Emma Samms

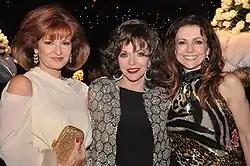
Emma Samms (on right) with "Dynasty" co-stars Joan Collins (centre) and Stephanie Beacham in London, 2009

Samms appeared in four episodes of the BBC series "Holby City" in 2003 and had a recurring run on the BBC daytime series "Doctors" as Amanda Vardalis in 2005. She made a seven-episode return to "General Hospital" as Holly in February 2006. After serving as a presenter (alongside "General Hospital" co-star Tristan Rogers) for the Daytime Emmy Awards on 28 April 2006, she reappeared on "General Hospital" for a three-week run starting 1 May 2006, and then again on 30 June 2006. She subsequently stepped into the BBC's "Children in Need" reality series "Celebrity Scissorhands" as a hairdresser from 3–17 November 2006. On 20 September 2007 Samms guested on the long-running ITV series "The Bill" as drug addict Ella Winstanley.